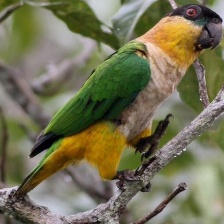
Species: BLACK HEADED CAIQUE
Scientific name: PIONITES MELANOCEPHALUS